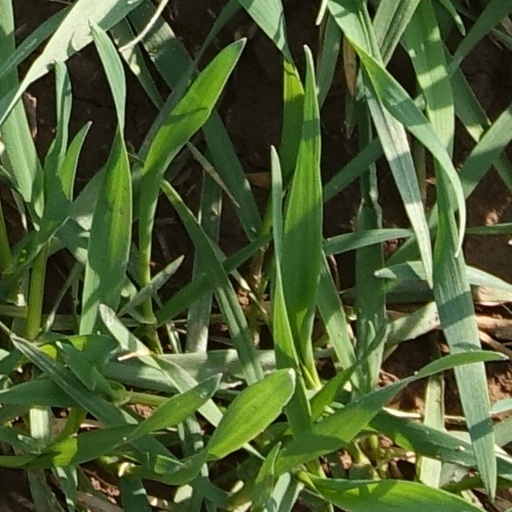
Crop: wheat